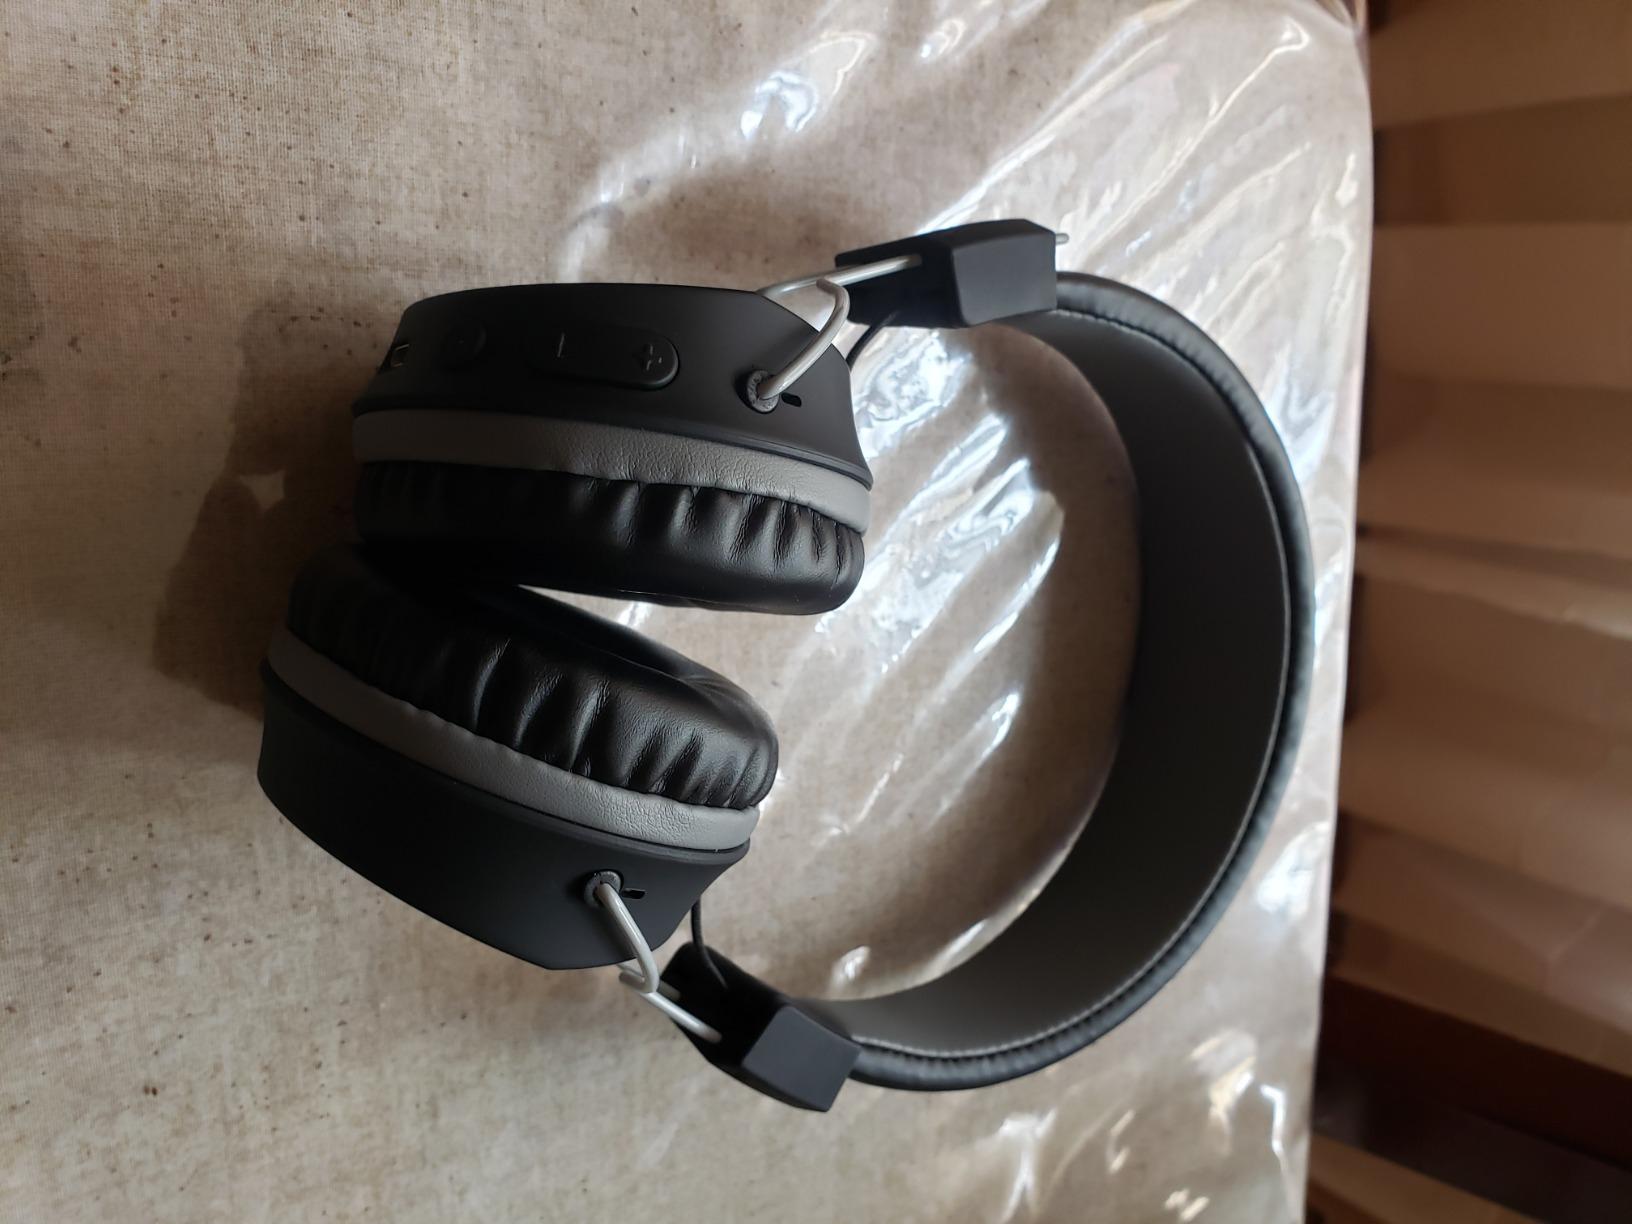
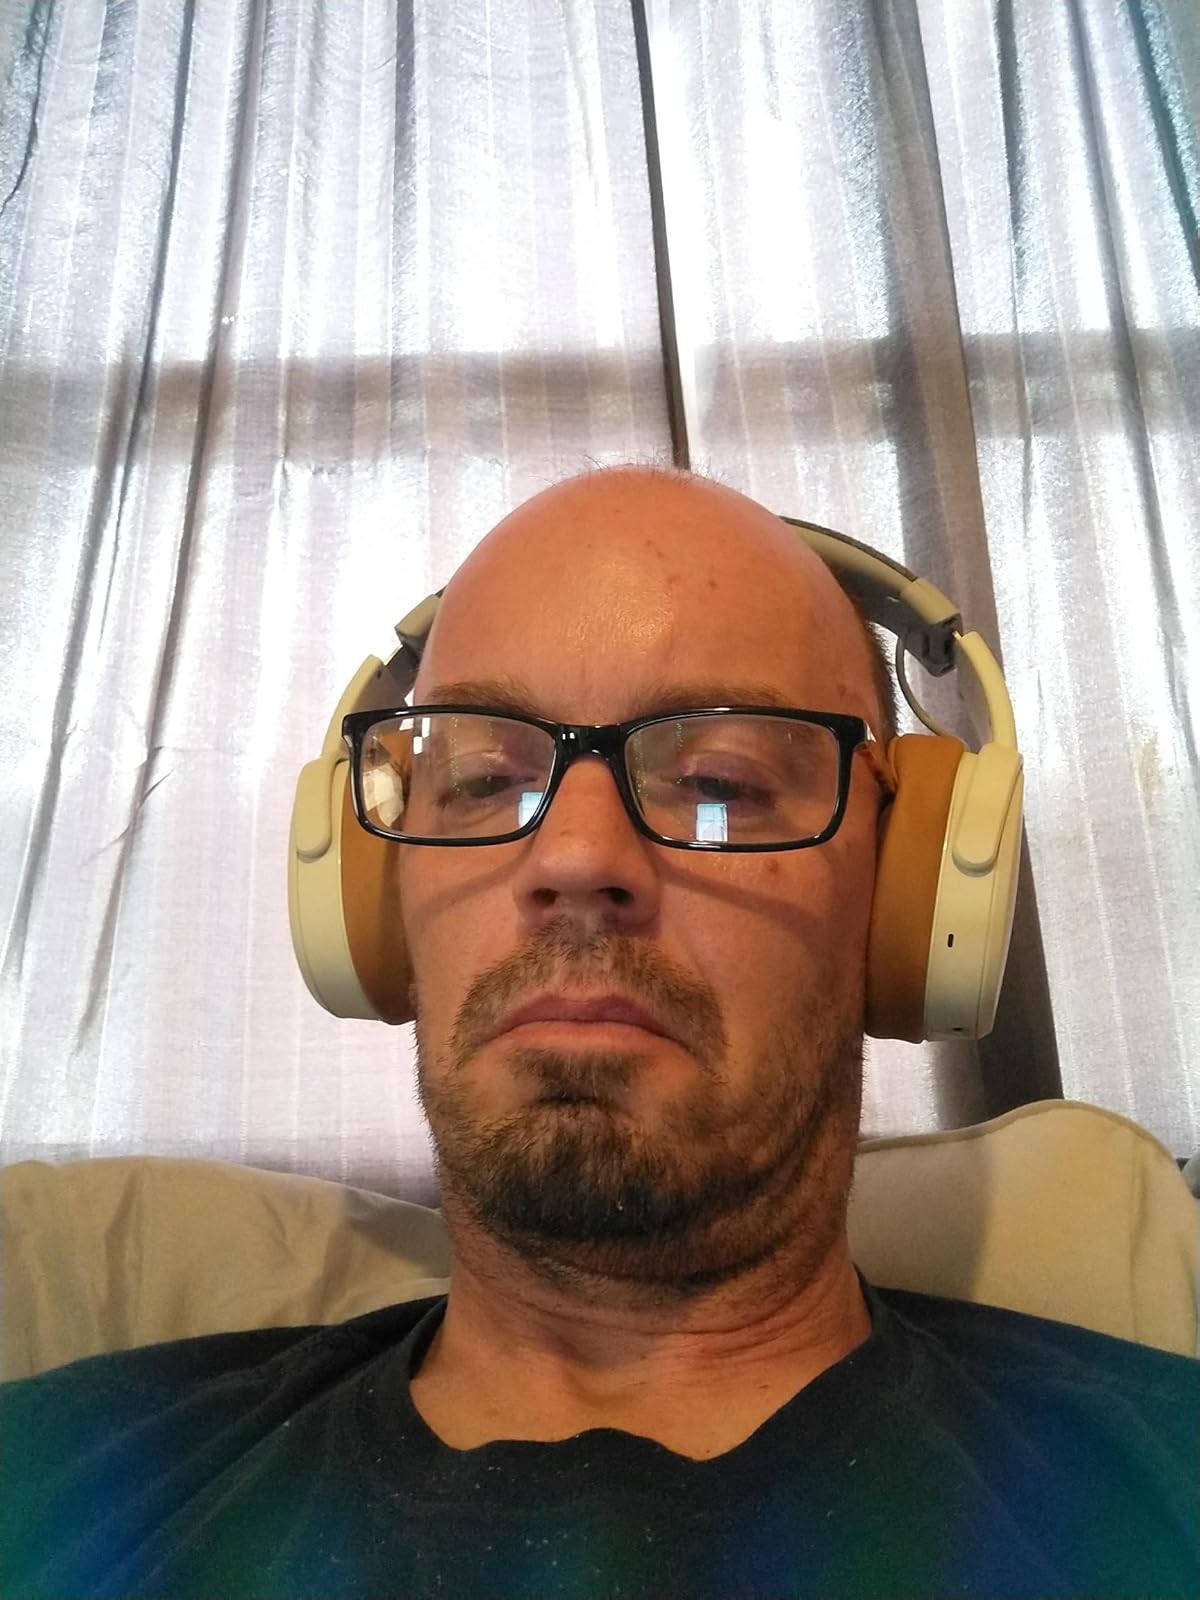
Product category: headphones
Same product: no